ORP Wicher (1928)

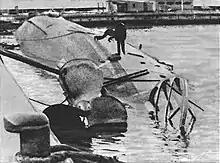
"Wicher"s wreck in harbour

Later that day "Wicher", still in harbour, repulsed two air raids. However, in the third attack at about 15:00 she was attacked by two groups of German planes, which scored four hits. Two bombs hit her amidships, one hit the bow and the other was a near miss that fractured her hull in several places on her starboard side. "Wicher" started to sink and her crew made it ashore, where they joined the land defence of Pomerania. One sailor was killed and 22 wounded in the air attack.